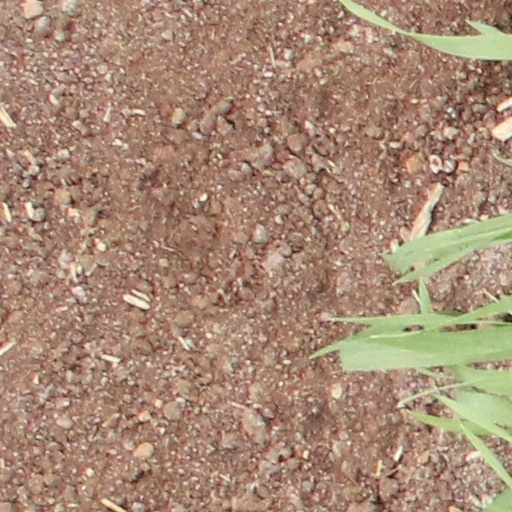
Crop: wheat